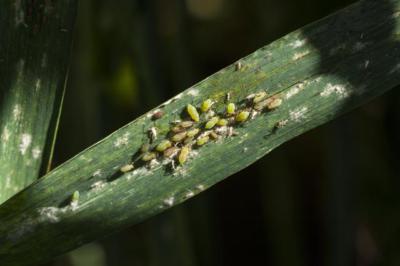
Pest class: english_grain_aphid